Gillian Anderson

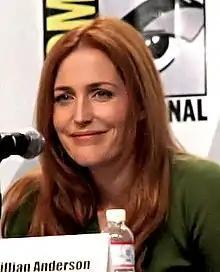
Anderson at the 2008 WonderCon

When "The X-Files" ended in 2002, she moved back to London for a change of pace and the opportunity to return to the stage. In 2002, Anderson made her West End debut in Michael Weller's play "What The Night Is For" at the Comedy Theatre. In 2004, Anderson starred in the Royal Court Theatre's production of Rebecca Gilman's play "The Sweetest Swing in Baseball", as artist Dana Fielding who assumes the personality of the troubled baseball player Darryl Strawberry – a role for which she earned rave reviews.